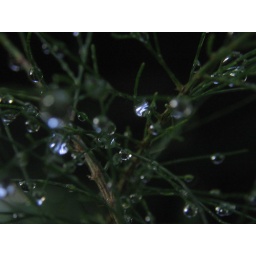
water droplets on an australian tree in edinburgh